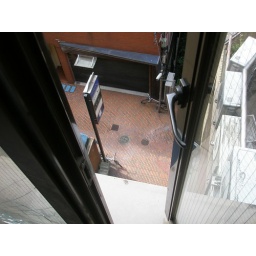
Out the window down into the street from outside our door in Tokyo